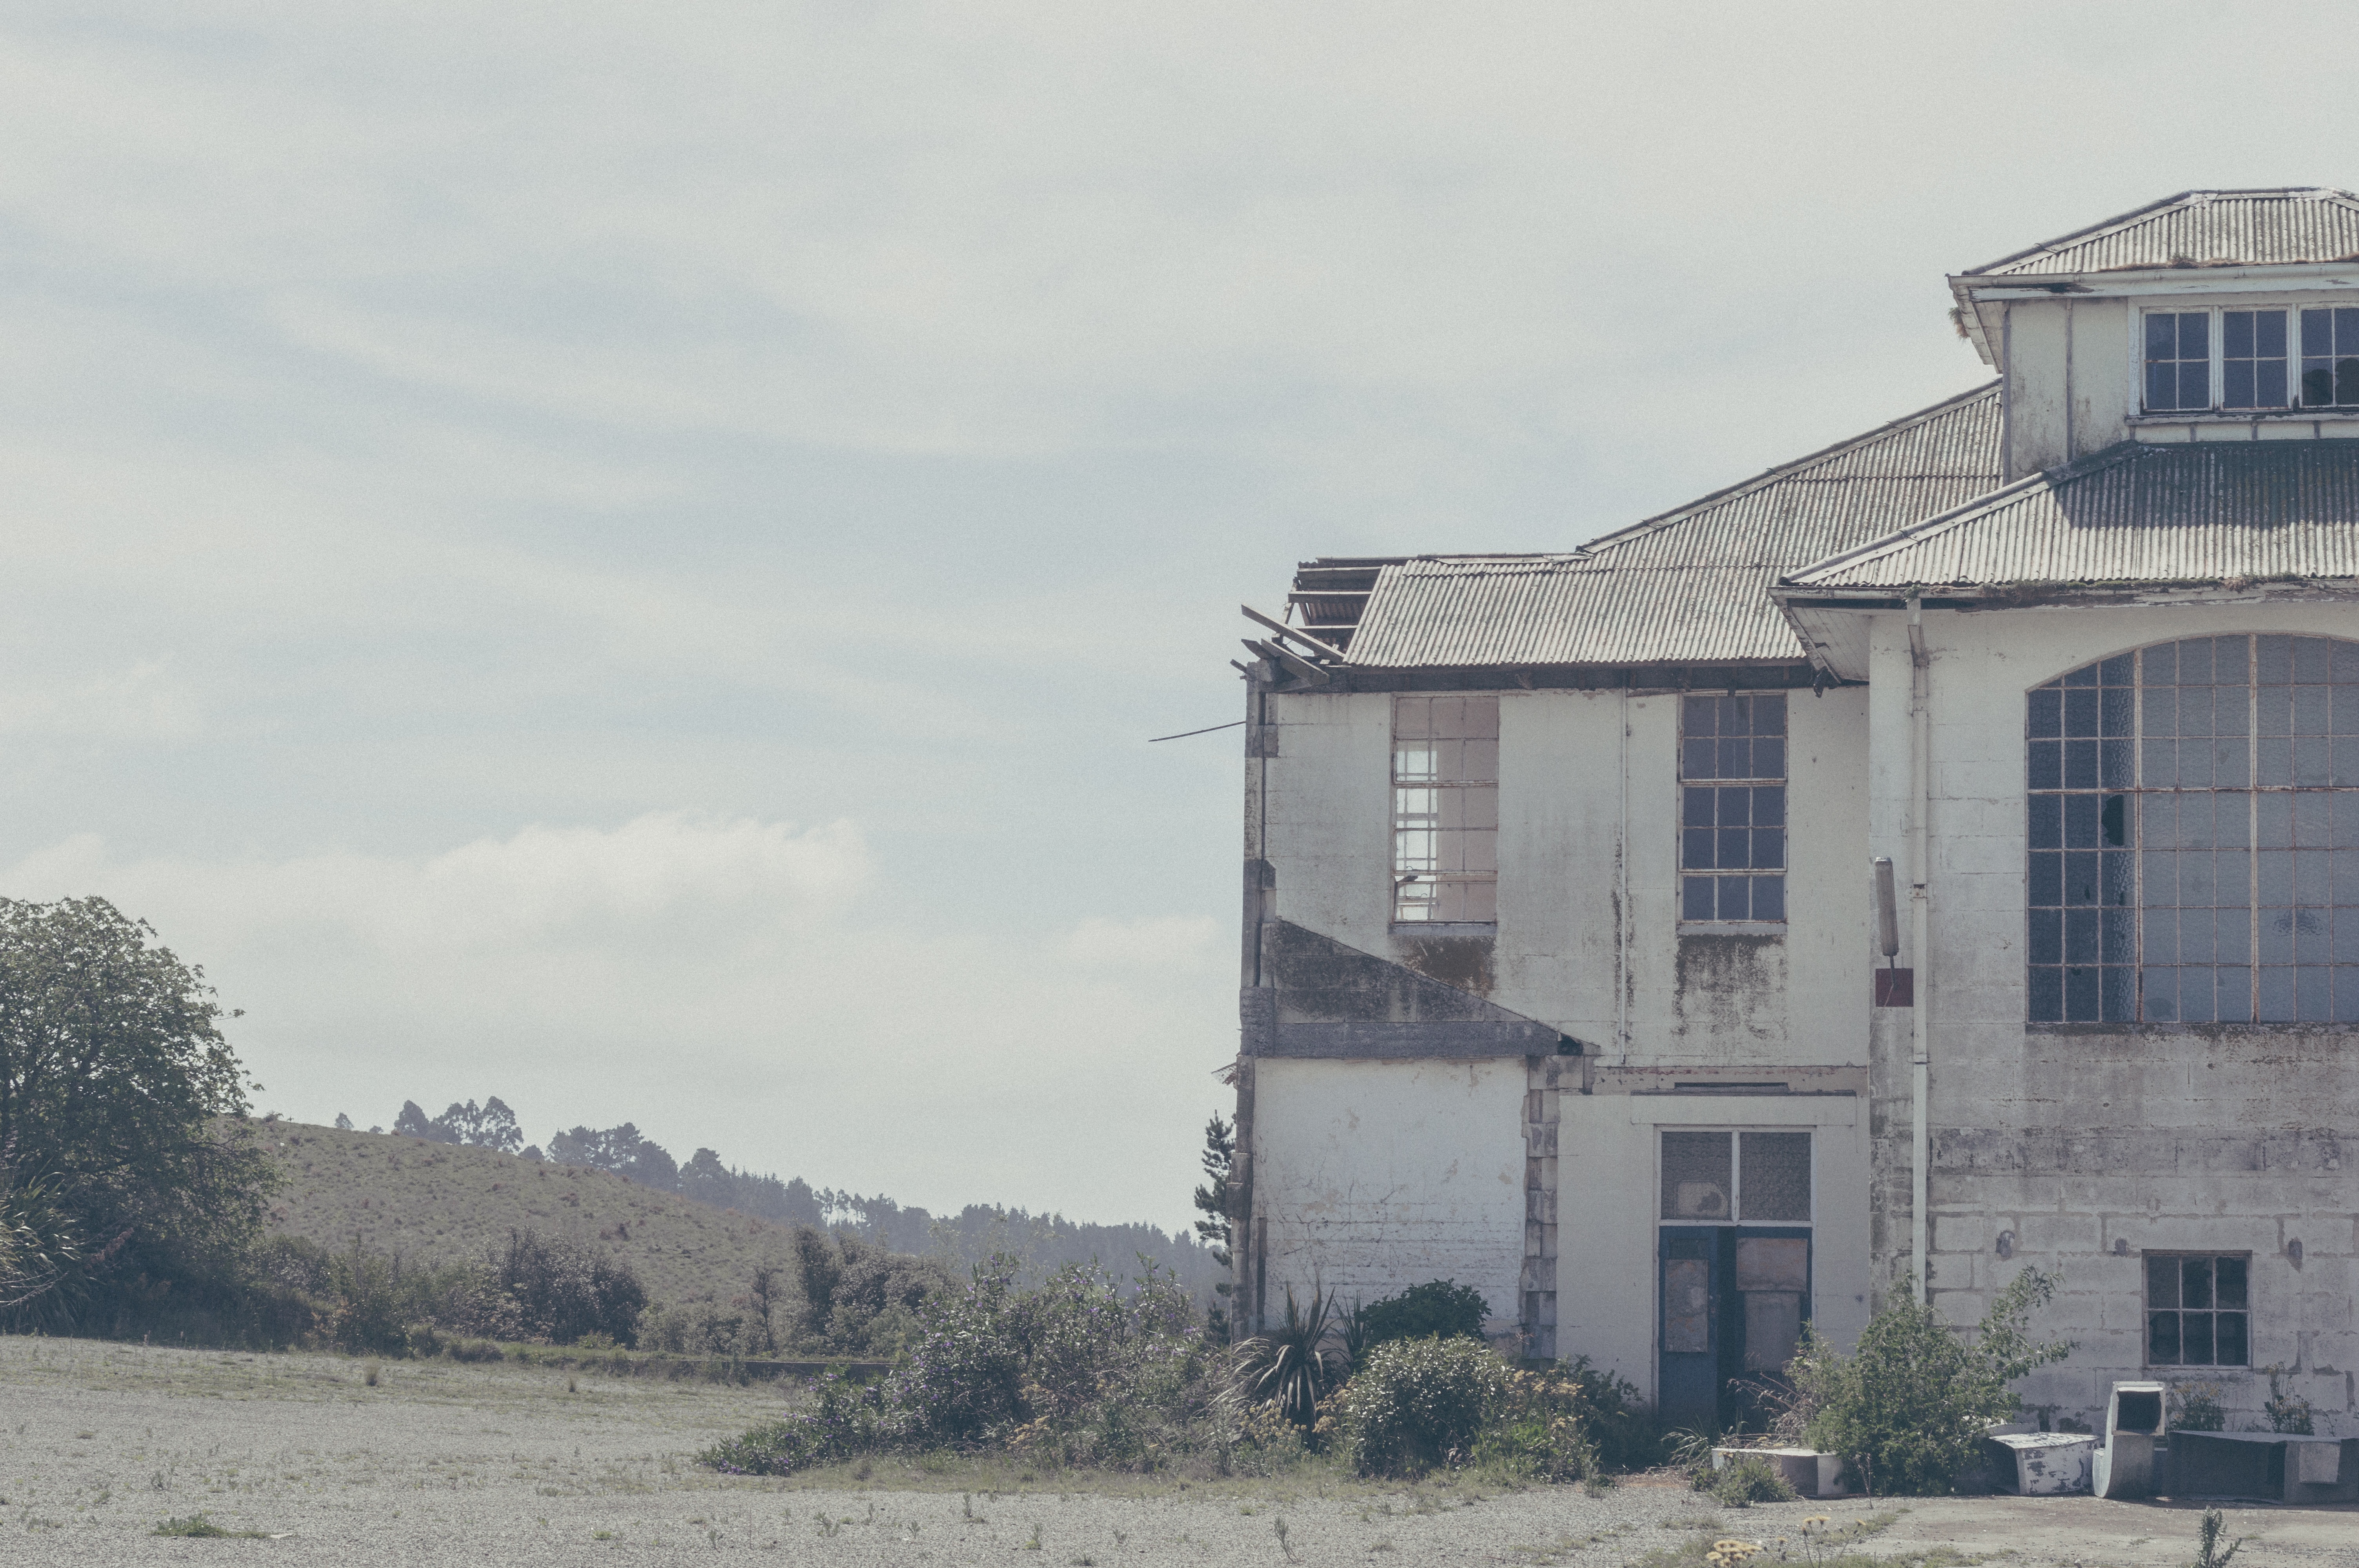
snow, winter, house, home, suburb, tower, rural area, residential area